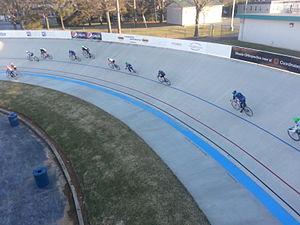
Le centre de cyclisme Valley Preferred, également connu sous les noms de vélodrome de la vallée de Lehigh, Trexlertown et T-Town, est un vélodrome et un centre d'entraînement de cyclisme sur piste situé à Breinigsville, en Pennsylvanie, aux États-Unis. Il est le principal vélodrome de l'aire métropolitaine d'Allentown-Bethlehem-Easton.